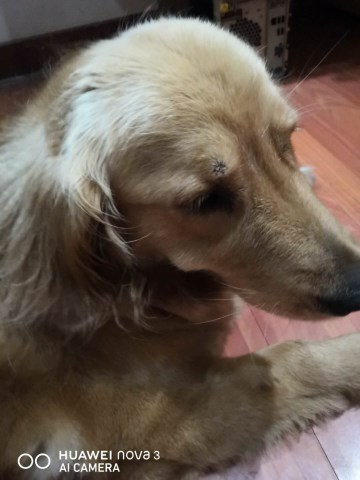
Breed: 5355-n000126-golden_retriever